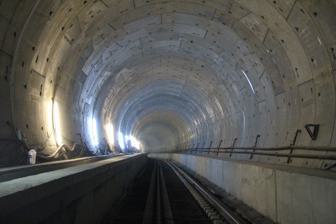
Building: Marmaray Tunnel
Country: Unknown
Year built: 2013
Rail passage under the Bosporus This article is about the Marmaray tunnels themselves. For the commuter railway service, see Marmaray . Marmaray Tunnel Marmaray Tüneli One of the tunnels in 2024. Overview Coordinates Kazlıçeşme: 40°59′31″N 28°55′25″E / 40.99194°N 28.92361°E / 40.99194; 28.92361 ( Kazlıçeşme Portal ) Ayrılıkçeşmesi: 41°00′03″N 29°01′49″E / 41.00083°N 29.03028°E / 41.00083; 29.03028 ( Ayrılıkçeşmesi Portal ) Status Open Crosses Bosporus Start Kazlıçeşme , Zeytinburnu , Europe End Ayrılıkçeşmesi , Kadıköy , Asia Operation Opened 29 October 2013 ( 2013-10-29 ) Owner Turkish State Railways Operator TCDD Taşımacılık Character Commuter rail Technical Line length 13.5 km (8.4 mi) No. of tracks 2 single track tunnels Track gauge 1,435 mm ( 4 ft 8 + 1 ⁄ 2 in ) standard gauge Electrified 25 kV AC 50 Hz Overhead line Route map Legend Istanbul–Pythio railway to Pythio , Greece 0 km 0 mi Kazlıçeşme 10. Yıl Caddesi Istanbul–Pythio railway to Sirkeci 3 km 2 mi Yenikapı 6 km 4 mi Sirkeci Bosporus Europe Asia 9 km 6 mi Üsküdar 14 km 9 mi Ayrılık Çeşmesi Istanbul–Ankara railway to Haydarpaşa Orgeneral Şahap Gürler Caddesi Uzun Hafız Sokak Istanbul–Ankara railway to Ankara This diagram: view talk edit The Marmaray Tunnel ( Turkish : Marmaray Tüneli ) is a 13.5 km (8.4 mi) long undersea railway tunnel in Istanbul , Turkey , beneath the Bosporus strait, linking Kazlıçeşme , Zeytinburnu in Europe with Ayrılıkçeşmesi in Asia . The tunnel consists of two single track tunnels with three underground railway stations: Yenikapı , Sirkeci and Üsküdar . The Marmaray Tunnel was opened to passenger traffic on 29 October 2013. In March 2019 the overground part of the Marmaray project were completed and normal train traffic, including commuter (entire line), YHT and freight services started to run through the tunnel. The tunnel is the deepest immersed tube tunnel in the world. History A barge lowering segments of the tunnel, observed on the Bosporus in 2007. The construction of a railway tunnel beneath the Bosporus Strait dates back to 1860, when Sultan Abdulmejid I first proposed an undersea crossing of the strait. The project was proposed again in 1892, under Abdul Hamid II , when French engineers planned such a tunnel. The plan was never realized. Plans to build a modern trans-Bosporus tunnel were proposed in 1997, based on a feasibility study ten years prior, and the necessary capital was secured in 1999. Preparatory works on the project began in 2001. Construction began in May 2004. The tunnel was constructed by a Turkish-Japanese consortium led by the Taisei Corporation . Tunnel construction was completed on 20 October 2008, and rails were added in 2009. The completion of the project was delayed due to archeological discoveries near Sirkeci , with artifacts dating back 8,000 years. Test runs began on 6 August 2013, and operations began on 29 October, with a ceremony in Üsküdar . Operations A Marmaray train at Yenikapı station. The Turkish State Railways own the tunnel, while trains are operated by TCDD Taşımacılık . Both tunnels are electrified with 25 kV AC 50 Hz overhead wire . The western portal to the tunnel is in Kazlıçeşme , Zeytinburnu on the European side of the city, just west of Fatih . Out of the three tracks that approach the west portal, two of them enter the tunnel, while the third track continues to Sirkeci station . The eastern portal to the tunnel is located in Ayrılıkçeşmesi , Kadıköy on the Asian side of the city. Ayrılık Çeşmesi station is located right outside the east portal. After Ayrılık Çeşmesi station, the two tracks connect to the Istanbul-Ankara railway , from Haydarpaşa station , and continue towards Gebze and Anatolia. As of November 2017, TCDD Taşımacılık operates 164 round-trips between Kazlıçeşme and Ayrılık Çeşmesi at intervals from every 5 minutes during peak hours, to 10/15 minutes during off-peak hours. In total, the Marmaray tunnels see 328 scheduled trains daily. Engineering The undersea section of the Marmaray tunnel is the deepest immersed tube tunnel in the world, with its deepest point being 60 m (200 ft) below sea level. This section of the tunnel is 1,387 m (4,551 ft) long and consists of 11 sections lowered via barges on the Bosporus. Eight of these sections have a length of 135 m (443 ft), two of them have a length of 98.5 m (323 ft) and one with a length of 100 m (330 ft).  These immersed tube tunnels are connected via bored-tunnels on both sides. Before the tunnel sections were lowered, a portion of the ground underneath the Bosporus needed to be strengthened. This was done by lowering concrete columns 4 to 10 meters long which stabilized the area. The tunnels were assembled on dry-docks in Tuzla and tested off Büyükada . After testing, they were dragged by tugboats to their positions at the southern end of the Bosporus. Once the tunnels were lowered into place, they were covered with fill, de-watered and sealed. Tunnel boring machines (TBMs) were used to drill the tunnels under land. The under land section of the tunnel consists of two tube tunnels, each with a single track. Walkways are present within each tube. References